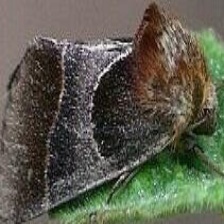
Species: ARCIGERA FLOWER MOTH